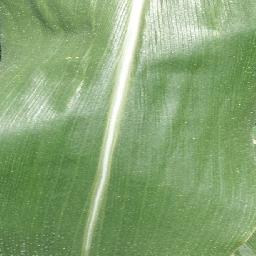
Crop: corn
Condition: (maize)_healthy